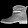
Label: Ankle boot